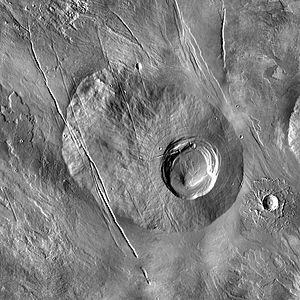
Biblis Tholus est un volcan situé sur la planète Mars par 2,7° N et 235,4° E, dans le quadrangle de Tharsis. Large de 170 × 100 km à la base, il s'élève à environ 3 km au-dessus du renflement de Tharsis, et à un peu plus de 7 000 m d'altitude au-dessus du niveau de référence martien. Il possède une large caldeira, appelée Biblis Patera, d'environ 53 km de diamètre et 4,5 km de profondeur.